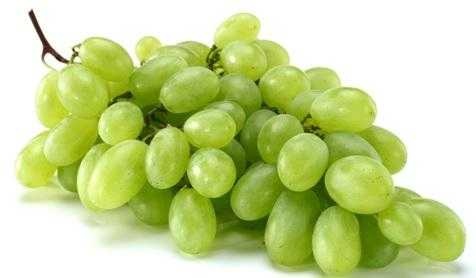
Label: Grapes